Ludford, Shropshire

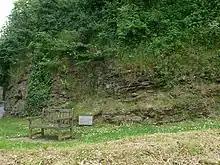
Ludford Corner

Ludford contains the world-renowned fossil site known as Ludford Corner, where the Ludlow bone beds can be viewed. It is situated in the centre of the village, at the junction of the B4361 ('Overton Road') and the road to Wigmore ('Ludford Lane' or 'Whitcliffe Road'). Being adjacent to the highway, it can be readily viewed by the public.